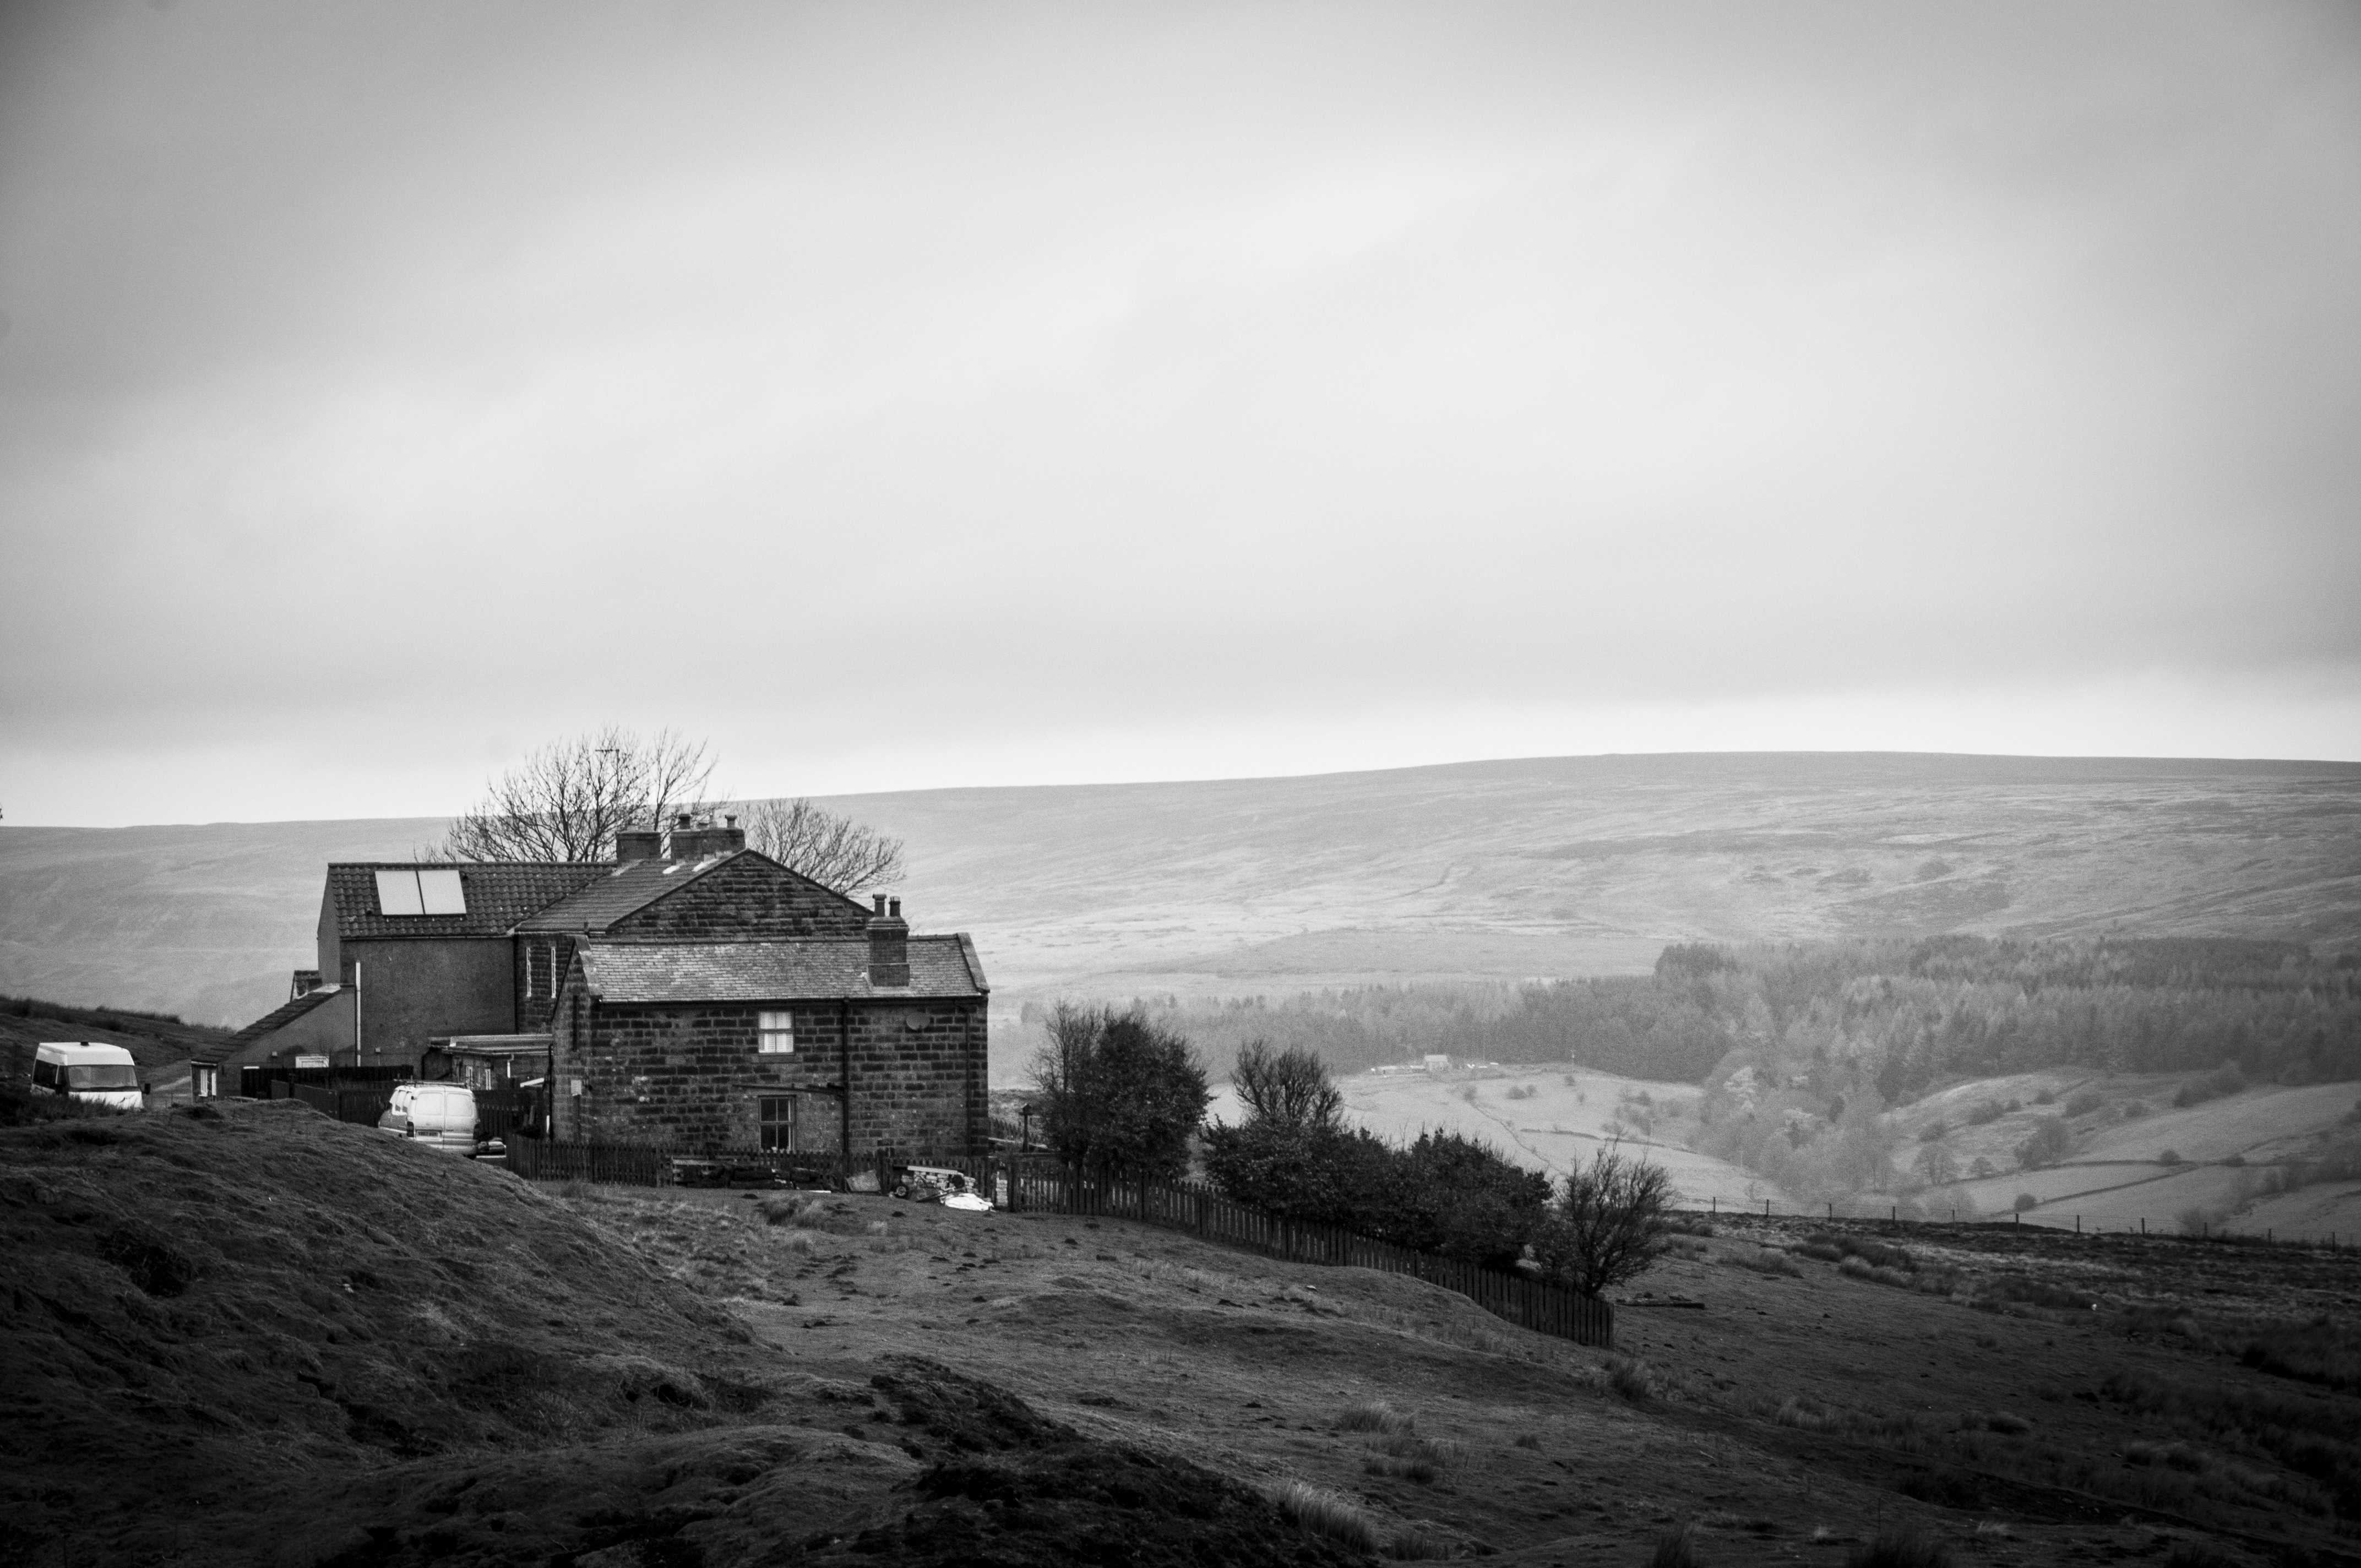
landscape, sea, coast, nature, outdoor, rock, ocean, horizon, mountain, cloud, black and white, sky, white, photography, morning, hill, darkness, black, monochrome, moors, monochrome photography, atmospheric phenomenon